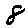
Label: 8